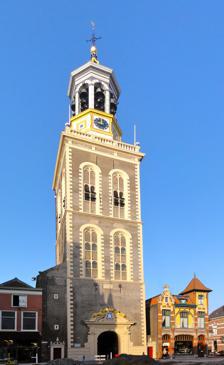
Building: Nieuwe Toren, Kampen
Country: Netherlands
Year built: 1664
Bell tower in Kampen, Netherlands Nieuwe Toren, Kampen Nieuwe Toren after renovation in 2012. General information Type Bell tower Architectural style neo-classical Location Kampen, Overijssel Address Oudestraat 146 Coordinates 52°33′33″N 4°54′59″E / 52.55917°N 4.91639°E / 52.55917; 4.91639 Completed 1664 Owner Gemeente Kampen Design and construction Architect(s) Master Carpenter Dirck Janzn. from Edam and Philips Vingboons The Nieuwe Toren (New Tower) is located at the Oudestraat in the city of Kampen , in the Netherlands. This Carillon tower was built in the period between 1649-1664 partly according to a design by Philips Vingboons . The lower brick-built part was erected by the Edam mill maker (Master carpenter) Dirck Janzn. The design for the lantern was made by Philips Vingboons , which may have originally been intended for the Town hall now the Royal Palace of Amsterdam . The construction work went through many setbacks, the work even came to a standstill during the period 1655-1660. It was declared a Dutch National Monument ( Rijksmonument ) in 1972. Carillon The Tower houses a carillon which originally was cast and composed by François Hemony . Hemony cast 30 bells in 1659/62, which, with the exception of one little bell that was replaced in 1790 by L Haverkamp, are still present. During the first years, these Hemony bells were located in the Tower of the Kamper Town Hall, as the Nieuwe Toren hadn’t been finished yet. As the town hall tower was unable to provide room for the largest bells, these were only added when the instrument finally was installed in the Nieuwe Toren, in 1663. The added bass bells included three by Hemony, four by Geert van Wou (1481/’83) and one by Kiliaen Wegewaert (1627). This addition of very large bass bells made the instrument an exceptionally heavy and low-sounding carillon. Botermarkt Kampen with the tower in the fog in 2012 The automatic playing mechanism, operated by the mechanical tower clock, plays every 7,5 minutes during daytime. The heart of it forms a large brass drum, cast in 1661 by François Hemony. This mechanism is located in a lower room in the tower. In the 17th century the carillonneur changed the melodies every two months, exception was made in very cold periods in the winter. About this brass drum in particular is known that the carillonneurs in the past have notated many opera melodies with names like Rossini , etc., even in the 19th century. In 1939 the design of the carillon was changed by the Rotterdam city carillonneur Ferdinand Timmermans. He hanged the bells in the octagonal lantern in rows, like in the famous St. Rumbold tower in Mechelen in Belgium. Timmermans was the first Dutch carillon student with Jef Denyn . He enlarged the carillon to 40 bells. The renovation was done by the van Bergen bell foundry with addition of some treble bells by Petit & Fritsen. This situation was not where the Kampen New Tower was intended to be made for. So this it was changed in 1978-1980 by Petit & Fritsen from Aarle Rixtel. But still without the missing fis1 and gis1 (d1 and e1). This time they still did not return to the oldest situation but tried to make an historic restoration. In 1993 the missing basses were added and the missing treble bells from 1940 which were left away in 1980 were added and completed till 47 bells. So at the end there was an almost complete instrument but still not like it was originally before 1939. Nieuwe Toren, Kampen before 2008 seen from the west 2011 Nieuwe Toren, Kampen just after renovation 2011 The Nieuwe Toren itself was restored in 2011. The carillon had to be removed from the tower in 2008, due to structural problems with the timber upper tower construction. The entire oak structure needed to be replaced as the original beams had been severely damaged by the Death watch beetle . The restoration was completed by the end of 2011. During this tower restoration the carillon was enlarged with an additional bass bell and again hung according to the design from before 1939. The largest bass bells were located at the top of the lantern in that time. The treble bells have been made new in 2011 by the Royal Eijsbouts bell foundry and are a modern interpretation of an old bell shape. The g3 bell by L Haverkamp was already replaced in 1939 by Petit & Fritsen and is still present in the tower. Supervisor/Tutor and Advisor/consultant of this restoration was Arie Abbenes the former carillonneur of Utrecht. Today the carillon of the Nieuwe Toren consists of 48 bells, on which music is performed twice a week by the current City Carillonneur Frans Haagen. He performs at the weekly market on Monday morning at 11 am. and Saturday at 4 pm. In July till half August there are concerts every Friday evening by gast performers at 7.30 pm. Twice a year the melodies on the 'speeltrommel' (the drum) are changed by the city carillonneur. Trivia Every summer, during the Kamper ui(t)-days, hangs in the New Tower. a ' Kamper cow ', this to the legend of one of the Kamper uien. (jokes about inhabitants of Kampen) See also List of carillons References